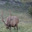
Label: deer